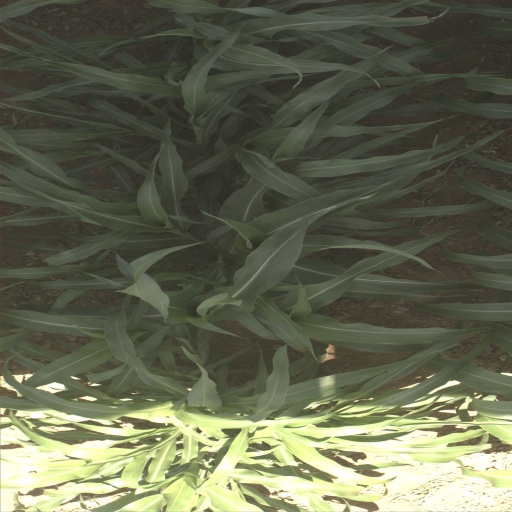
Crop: sorghum